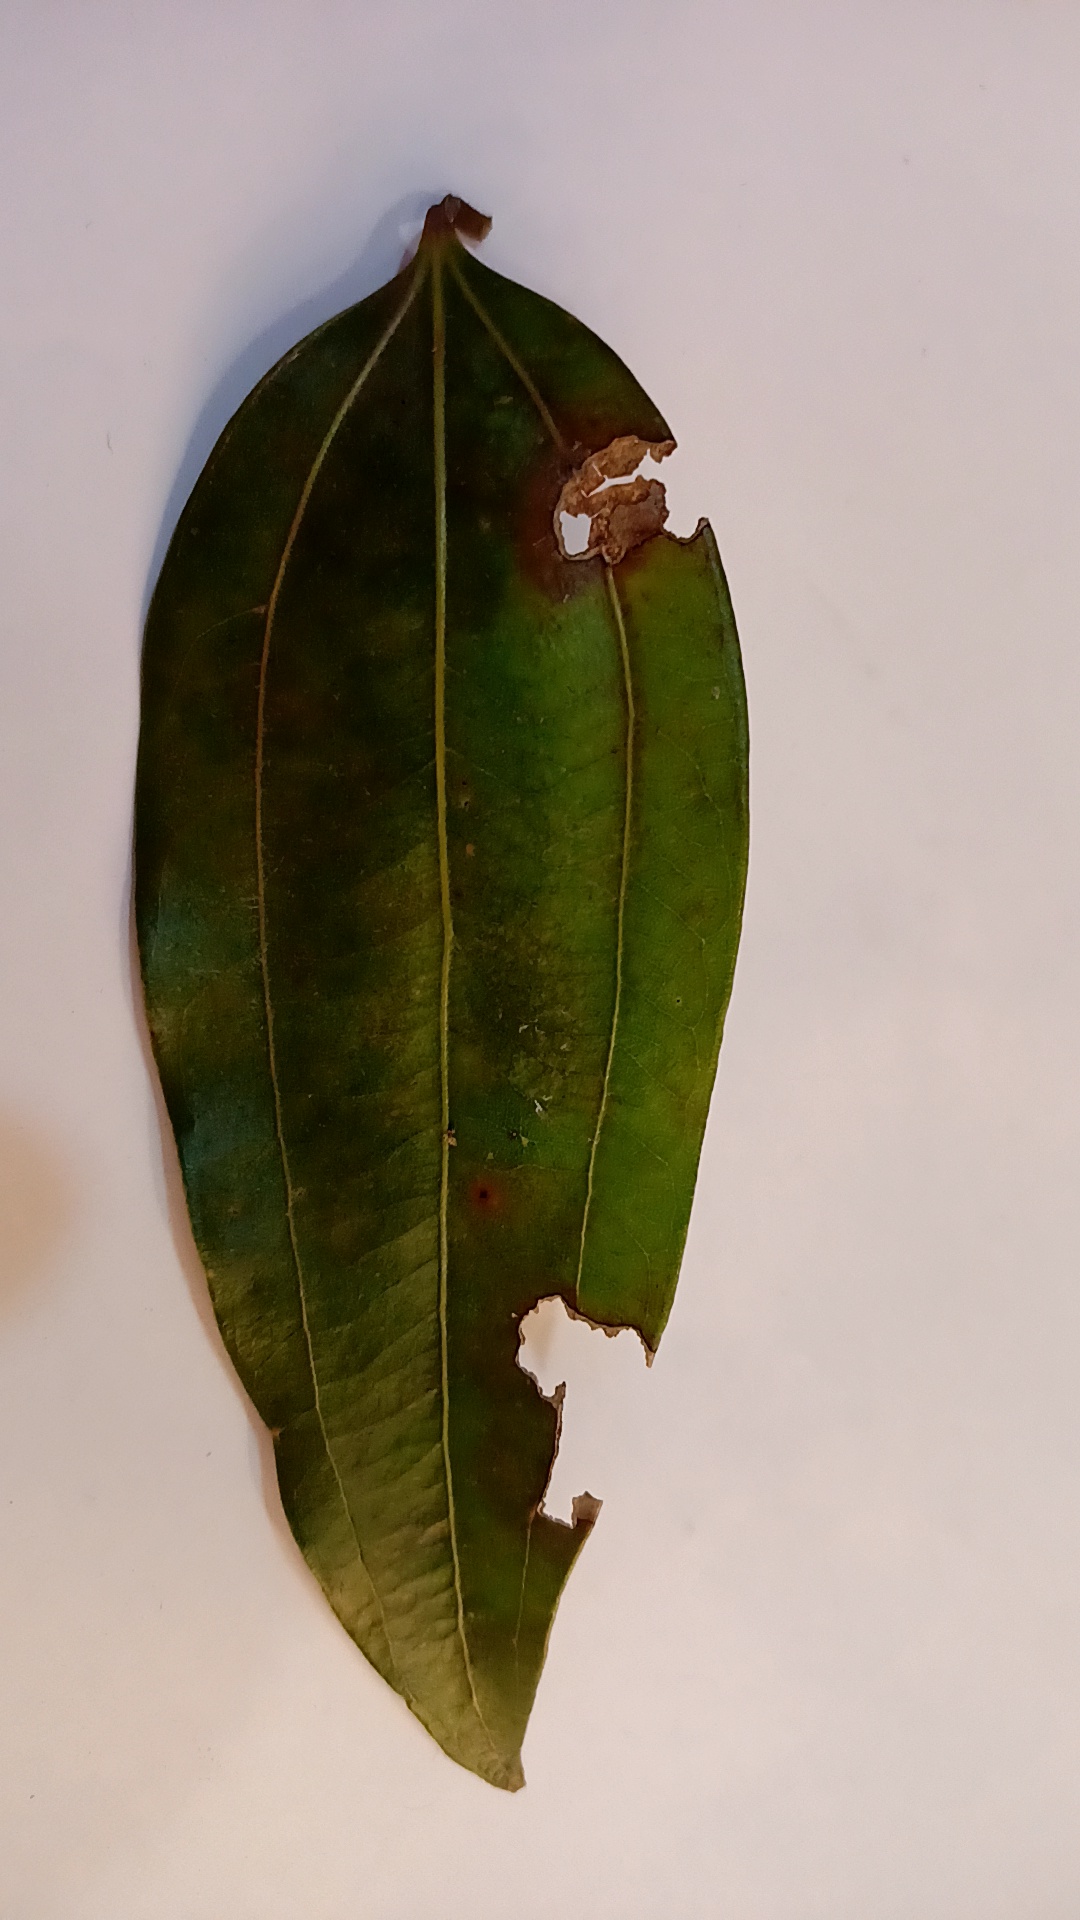
Label: Disease